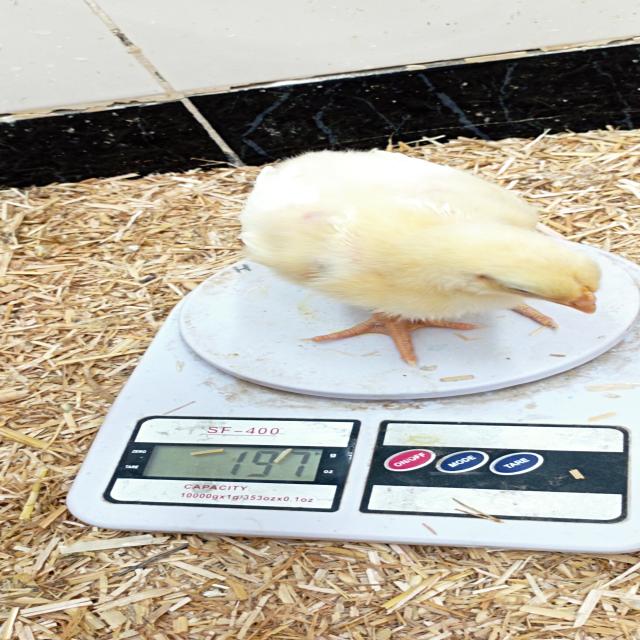
Weight: 197 g